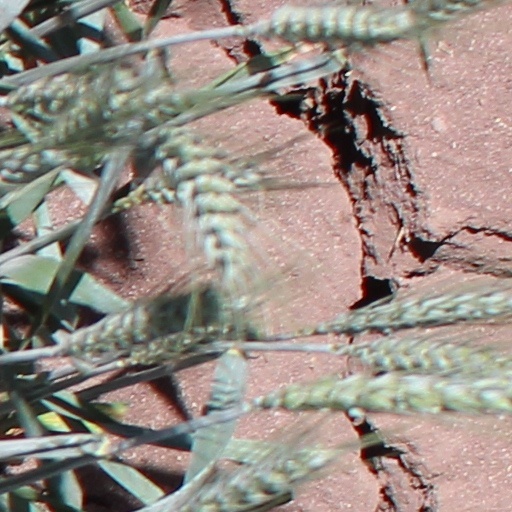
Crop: wheat